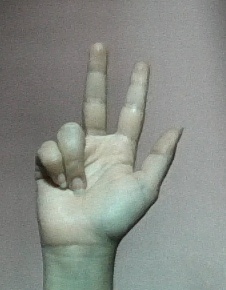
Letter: al